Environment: real
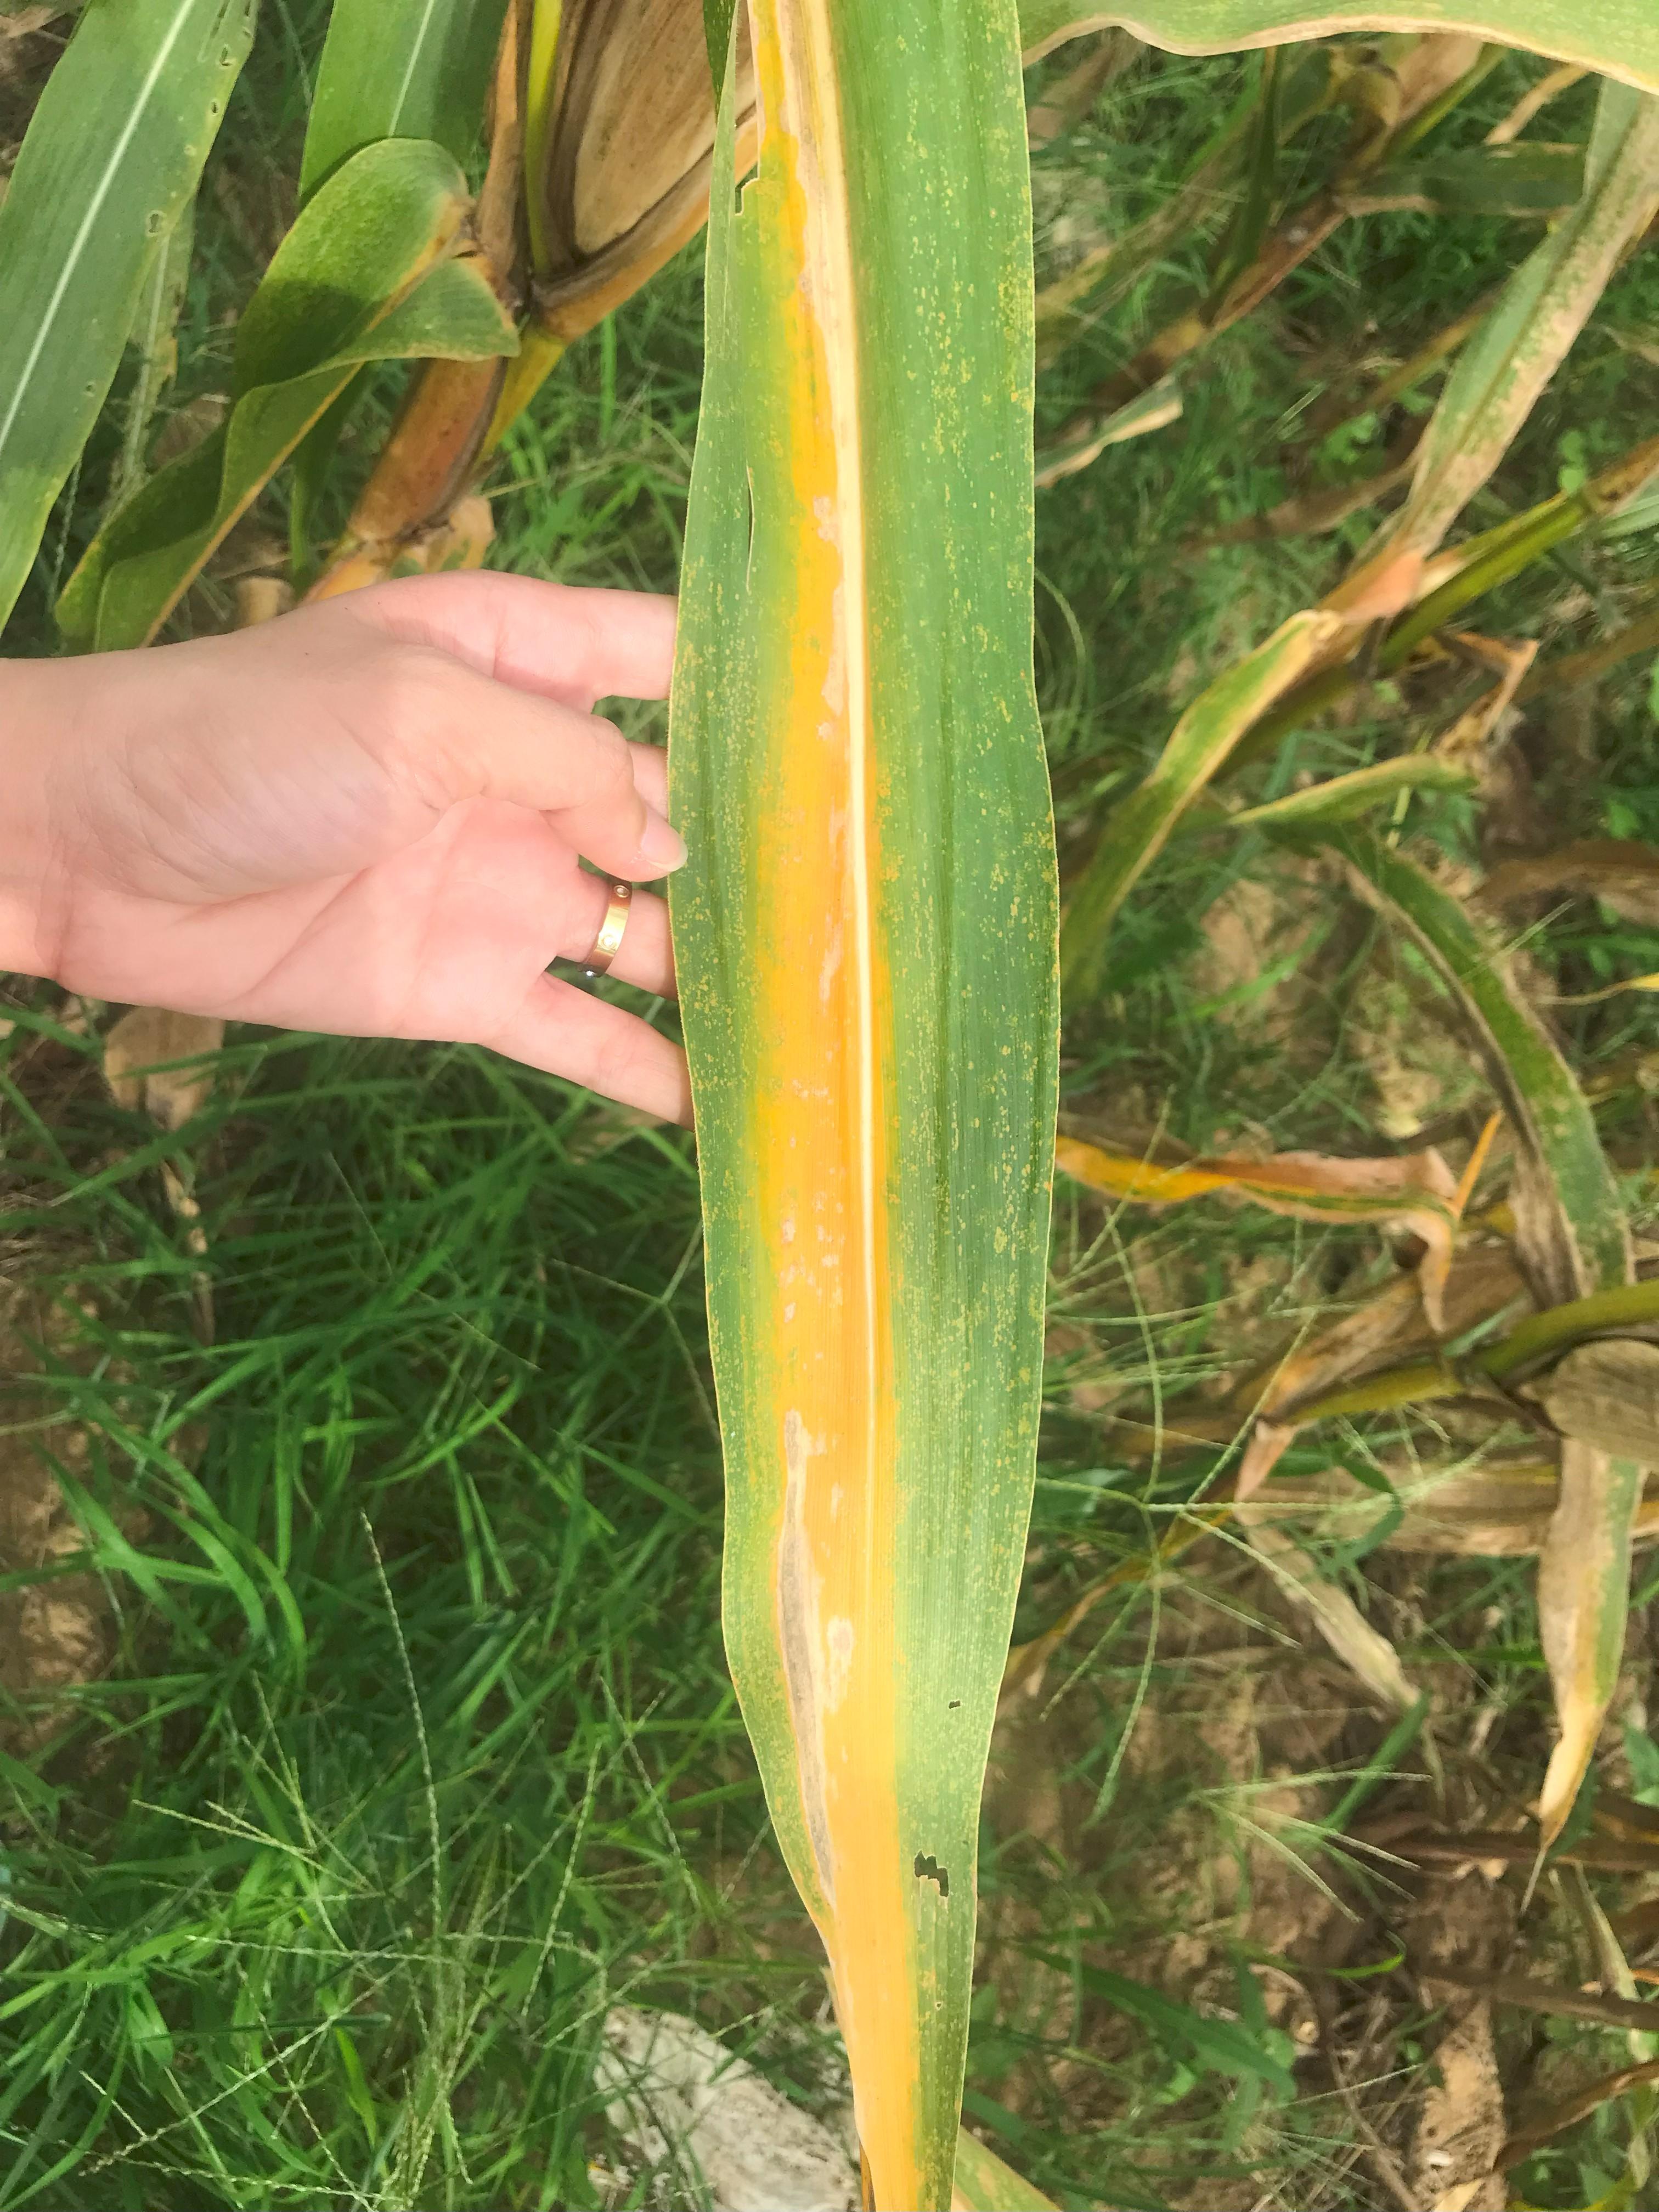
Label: nitrogen_deficiency